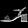
Label: Sandal